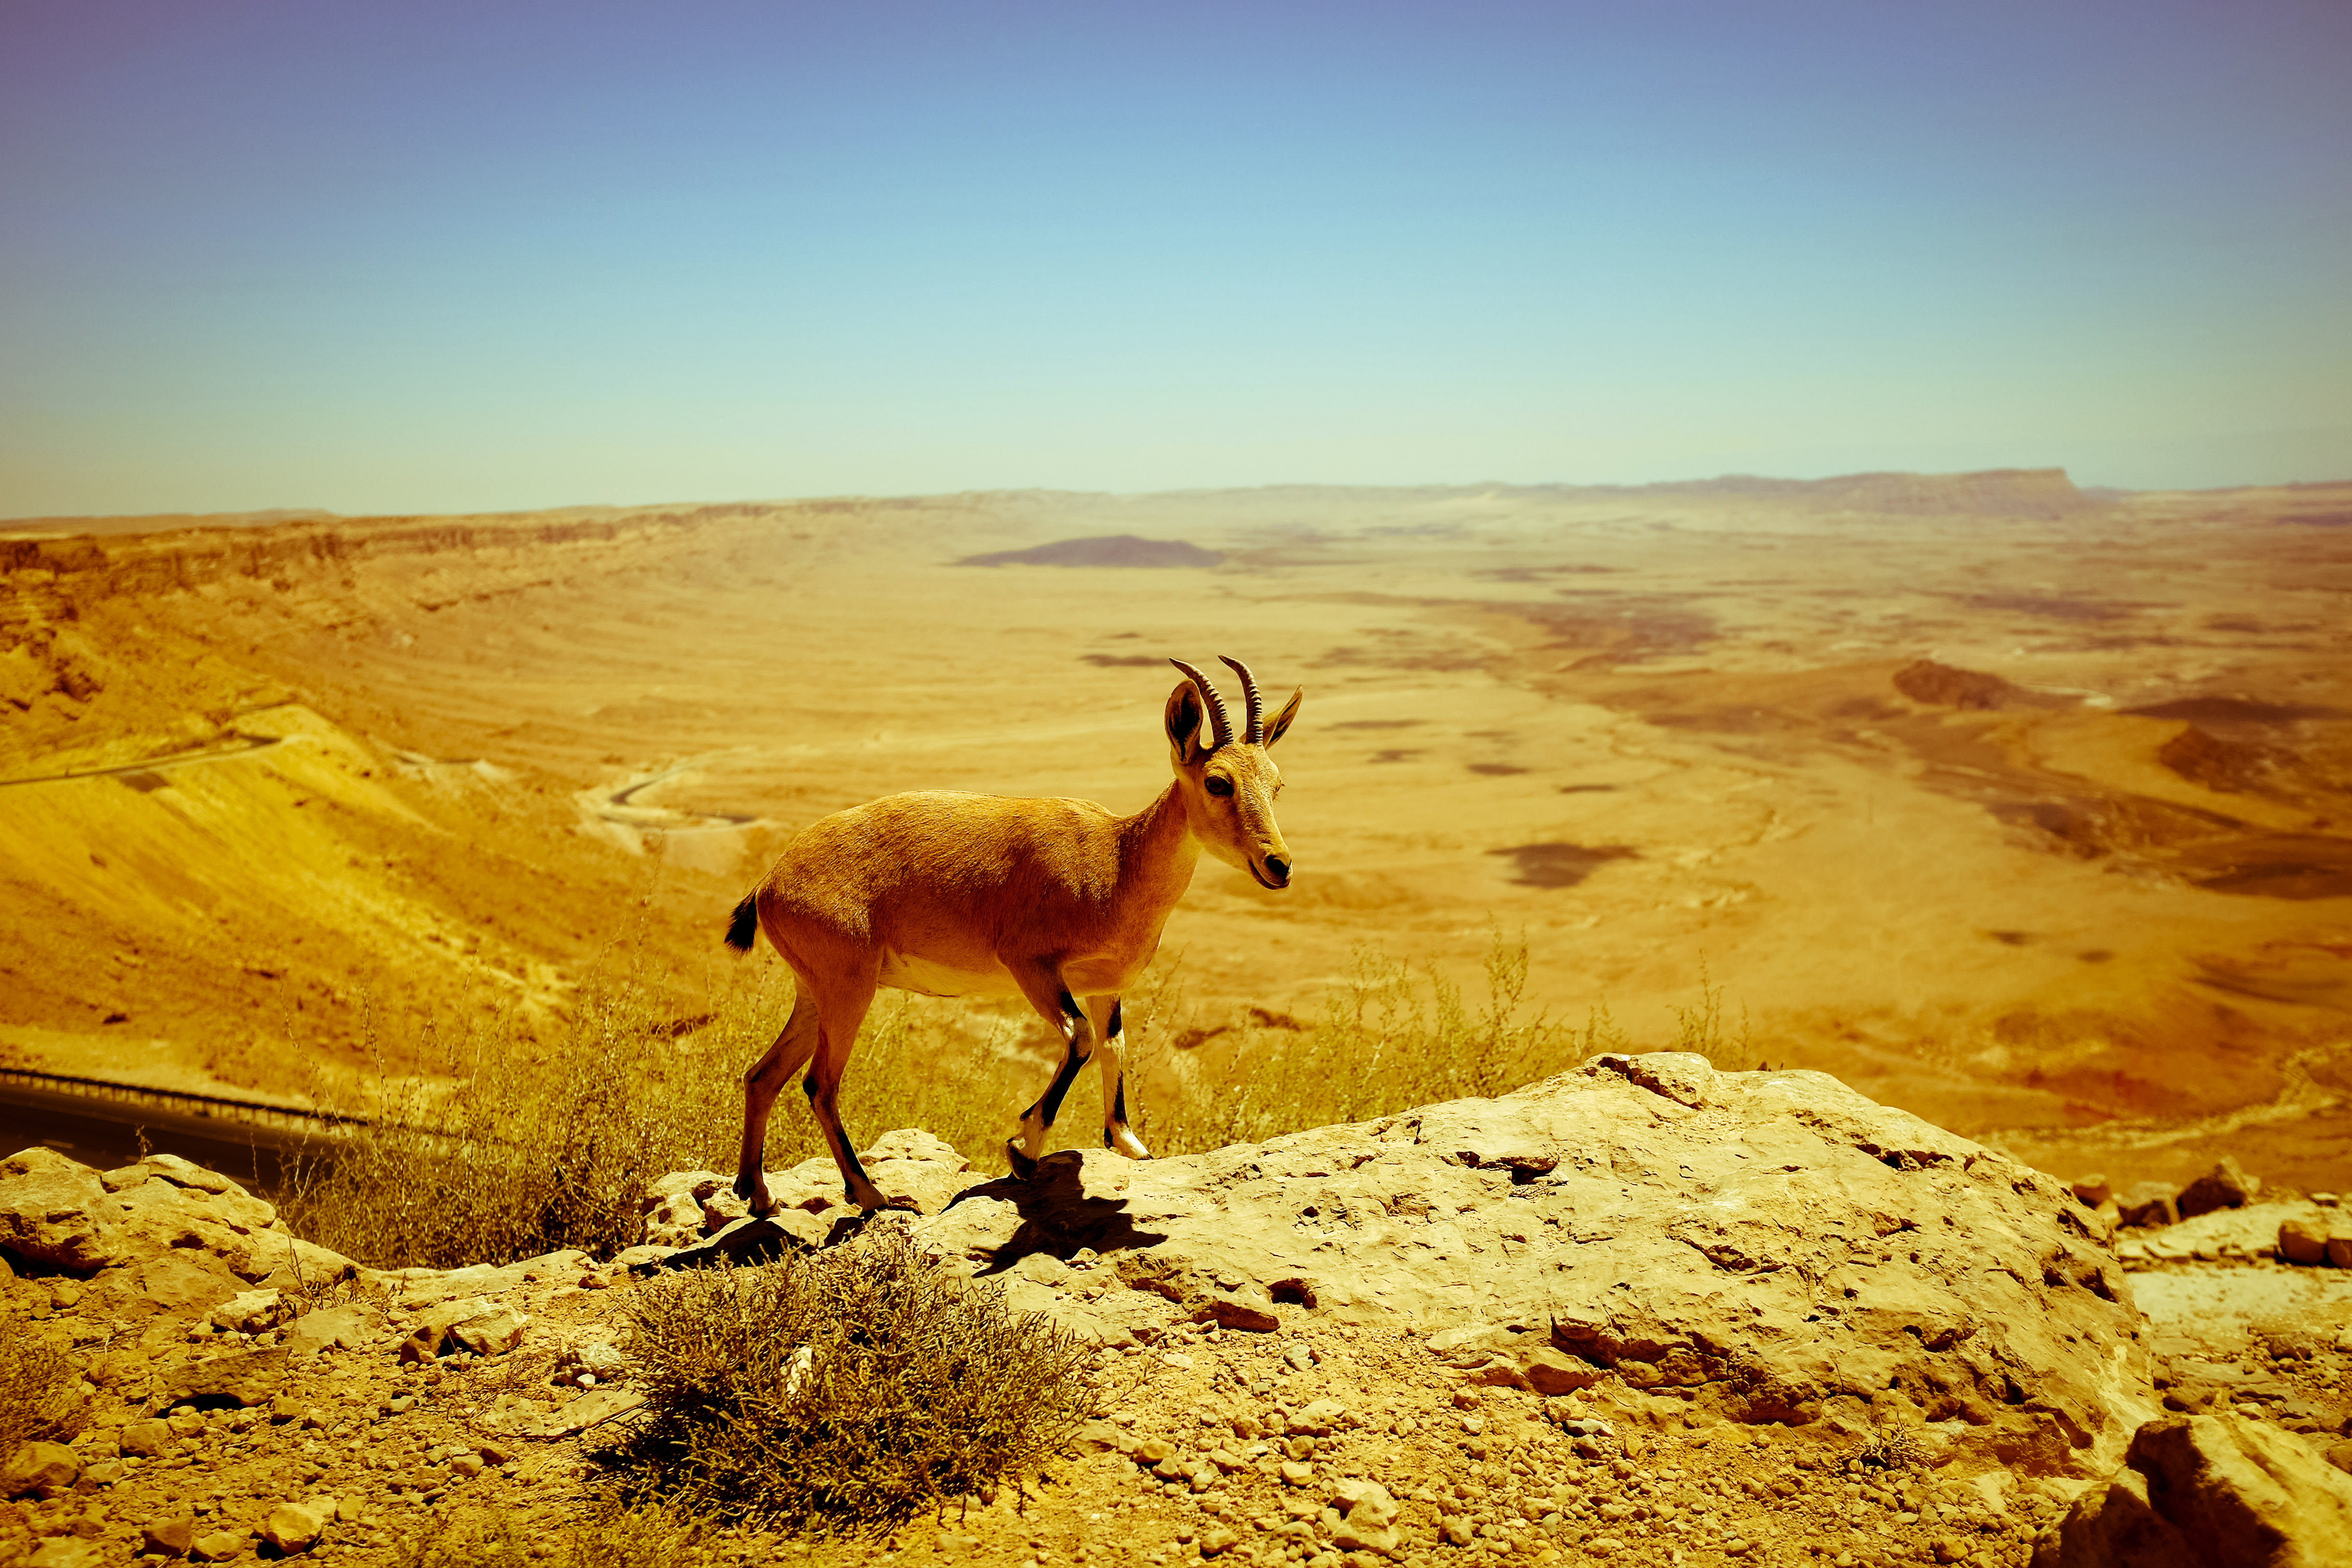
landscape, nature, wilderness, prairie, desert, wildlife, fujifilm, mammal, fauna, savanna, plain, grassland, x100, plateau, fuji, x100s, ecosystem, israel, wadi, steppe, negev, yael, mitzpe, nubianibex, ramoncrater, makhteshramon, natural environment, aeolian landform, camel like mammal, mustang horse, arabian camel